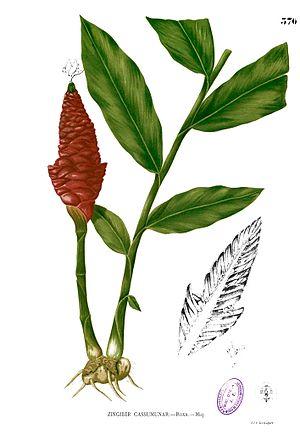
Zingiber est un genre de plantes de la famille des Zingiberaceae qui comprend une centaine d'espèces.